Adella Hunt Logan

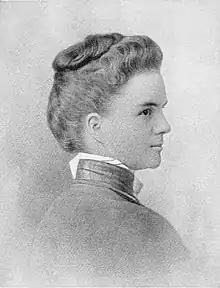
Adella Hunt Logan, 1902

Adella Hunt Logan (February 10, 1863 – December 10, 1915) was an African-American writer, educator, administrator and suffragist. Born during the Civil War, she earned her teaching credentials at Atlanta University, an historically black college founded by the American Missionary Association. She became a teacher at the Tuskegee Institute and became an activist for education and suffrage for women of color. As part of her advocacy, she published articles in some of the most noted black periodicals of her time.